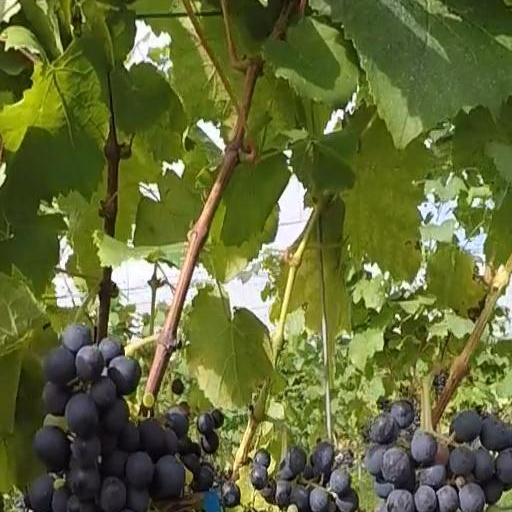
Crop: grape